World Expo 88

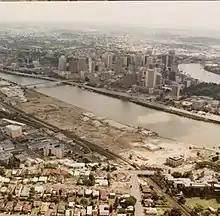
Expo 88 site, c1987

Brisbane, under Premier Sir Joh Bjelke-Petersen, then developed Maccomick's earlier proposal to host an international-scale exposition, however at no cost to the Australian taxpayer, a world's first 'free enterprise' World Exposition, which the Federal Government rubber stamped.